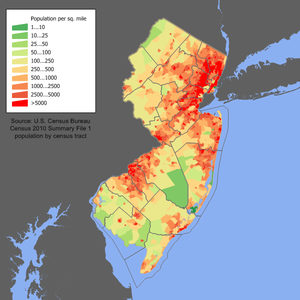
New Jersey / Demografi / Befolkning
Befolkningskoncentrationen i New Jersey
New Jersey er en delstat i USA. Staten grænser op til staterne New York mod nord og nordøst, Delaware mod syd og Pennsylvania mod vest. Atlanterhavet ligger mod øst.